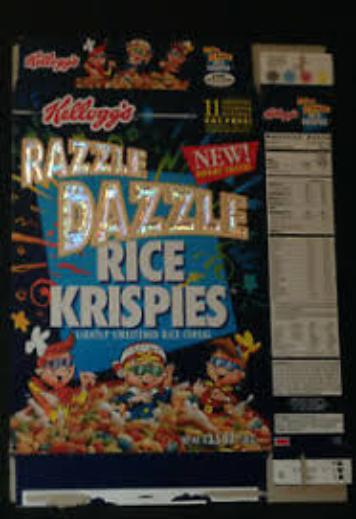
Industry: Food